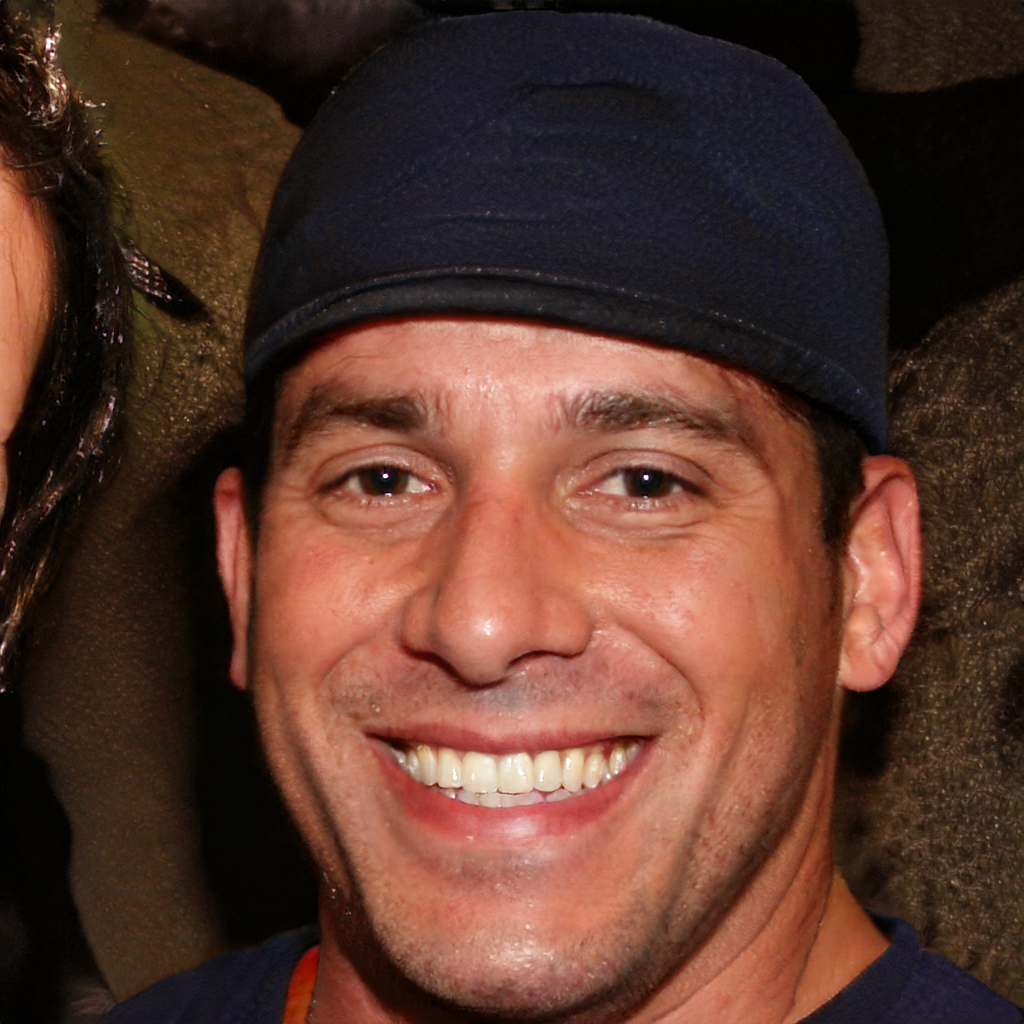
Label: Colored